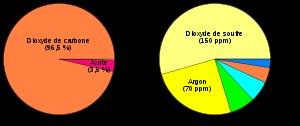
L’atmosphère de Vénus a été découverte en 1761 par le polymathe russe Mikhaïl Lomonossov. Elle est plus dense et plus chaude que celle de la Terre. La température et la pression à la surface sont respectivement de 740 K et 93 bar. Des nuages opaques faits d'acide sulfurique se trouvent dans l'atmosphère, rendant l'observation optique de la surface impossible. Les informations concernant la topographie de Vénus ont été obtenues exclusivement par image radar. Les principaux gaz atmosphériques de Vénus sont le dioxyde de carbone et l'azote. Les autres composants sont présents seulement sous forme de traces.